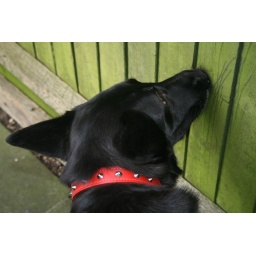
Kiara is sniffing the hole in the fence when a person with a dog walked down the road.